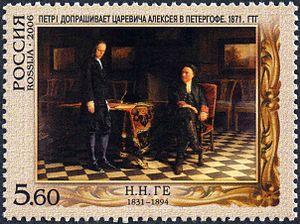
Pierre le Grand interrogeant le tsarévitch Alexis à Peterhof est un tableau du peintre russe Nikolaï Gay. Il fait partie des collections de la galerie Tretiakov.